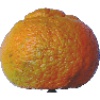
Label: mandarine